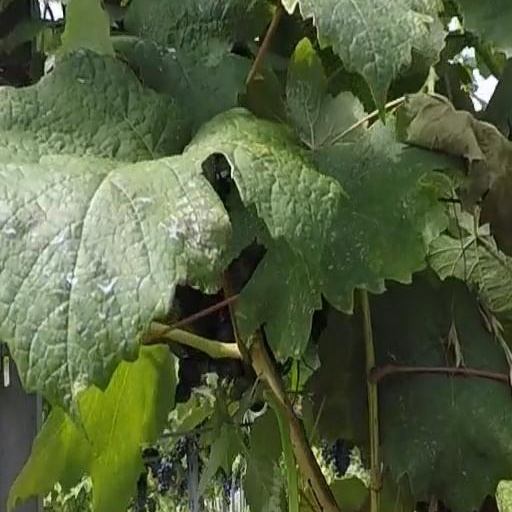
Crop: grape